James Oberg

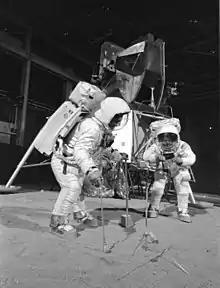
One of the photos taken during a simulation used by conspiracy theorists

Oberg was commissioned by NASA to write a rebuttal of Apollo Moon landing conspiracy theories. However, NASA dropped the project after ABC's World News Tonight program ran a story about it, claiming it was beneath NASA's dignity to respond to Moon landing denialists claims. Oberg has said that he still intends to pursue the project, "depending on successfully arranging new funding sources."